George Addleshaw

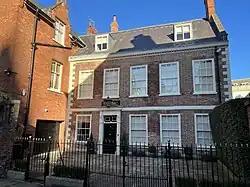
10 Precentor's Court, York, where Addleshaw was living in the 1950s

In the 1950s, Addleshaw was living at 10 Precentor's Court, adjacent to York Minster.